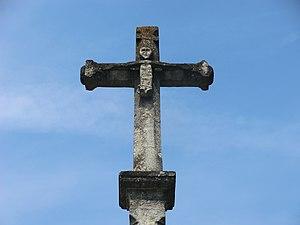
Croix du Machard (Sainte-Euphémie).
Sainte-Euphémie est une commune française, située dans le département de l'Ain en région Auvergne-Rhône-Alpes.